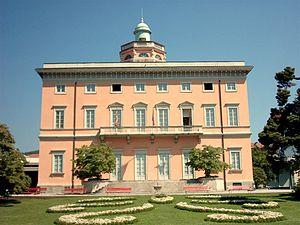
Cette liste présente les biens culturels d'importance nationale dans le canton du Tessin. Cette liste correspond à l'édition 2009 de l'Inventaire Suisse des biens culturels d'importance nationale pour le canton du Tessin. Il est trié par commune et inclus : 150 bâtiments séparés, 26 collections et 35 sites archéologiques.